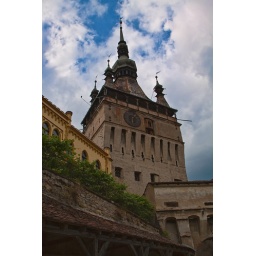
romania sighisoara clock tower 14th century added to in the 16th